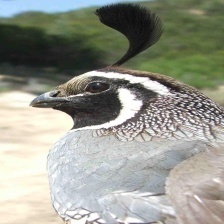
Species: CALIFORNIA QUAIL
Scientific name: CALLIPEPLA CALIFORNICA
ImageNet parent category: quail